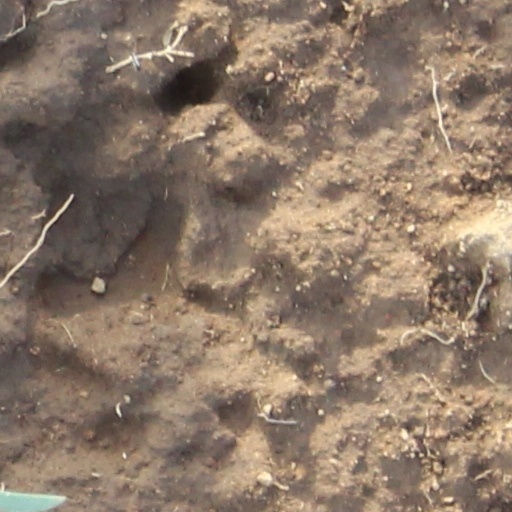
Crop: wheat